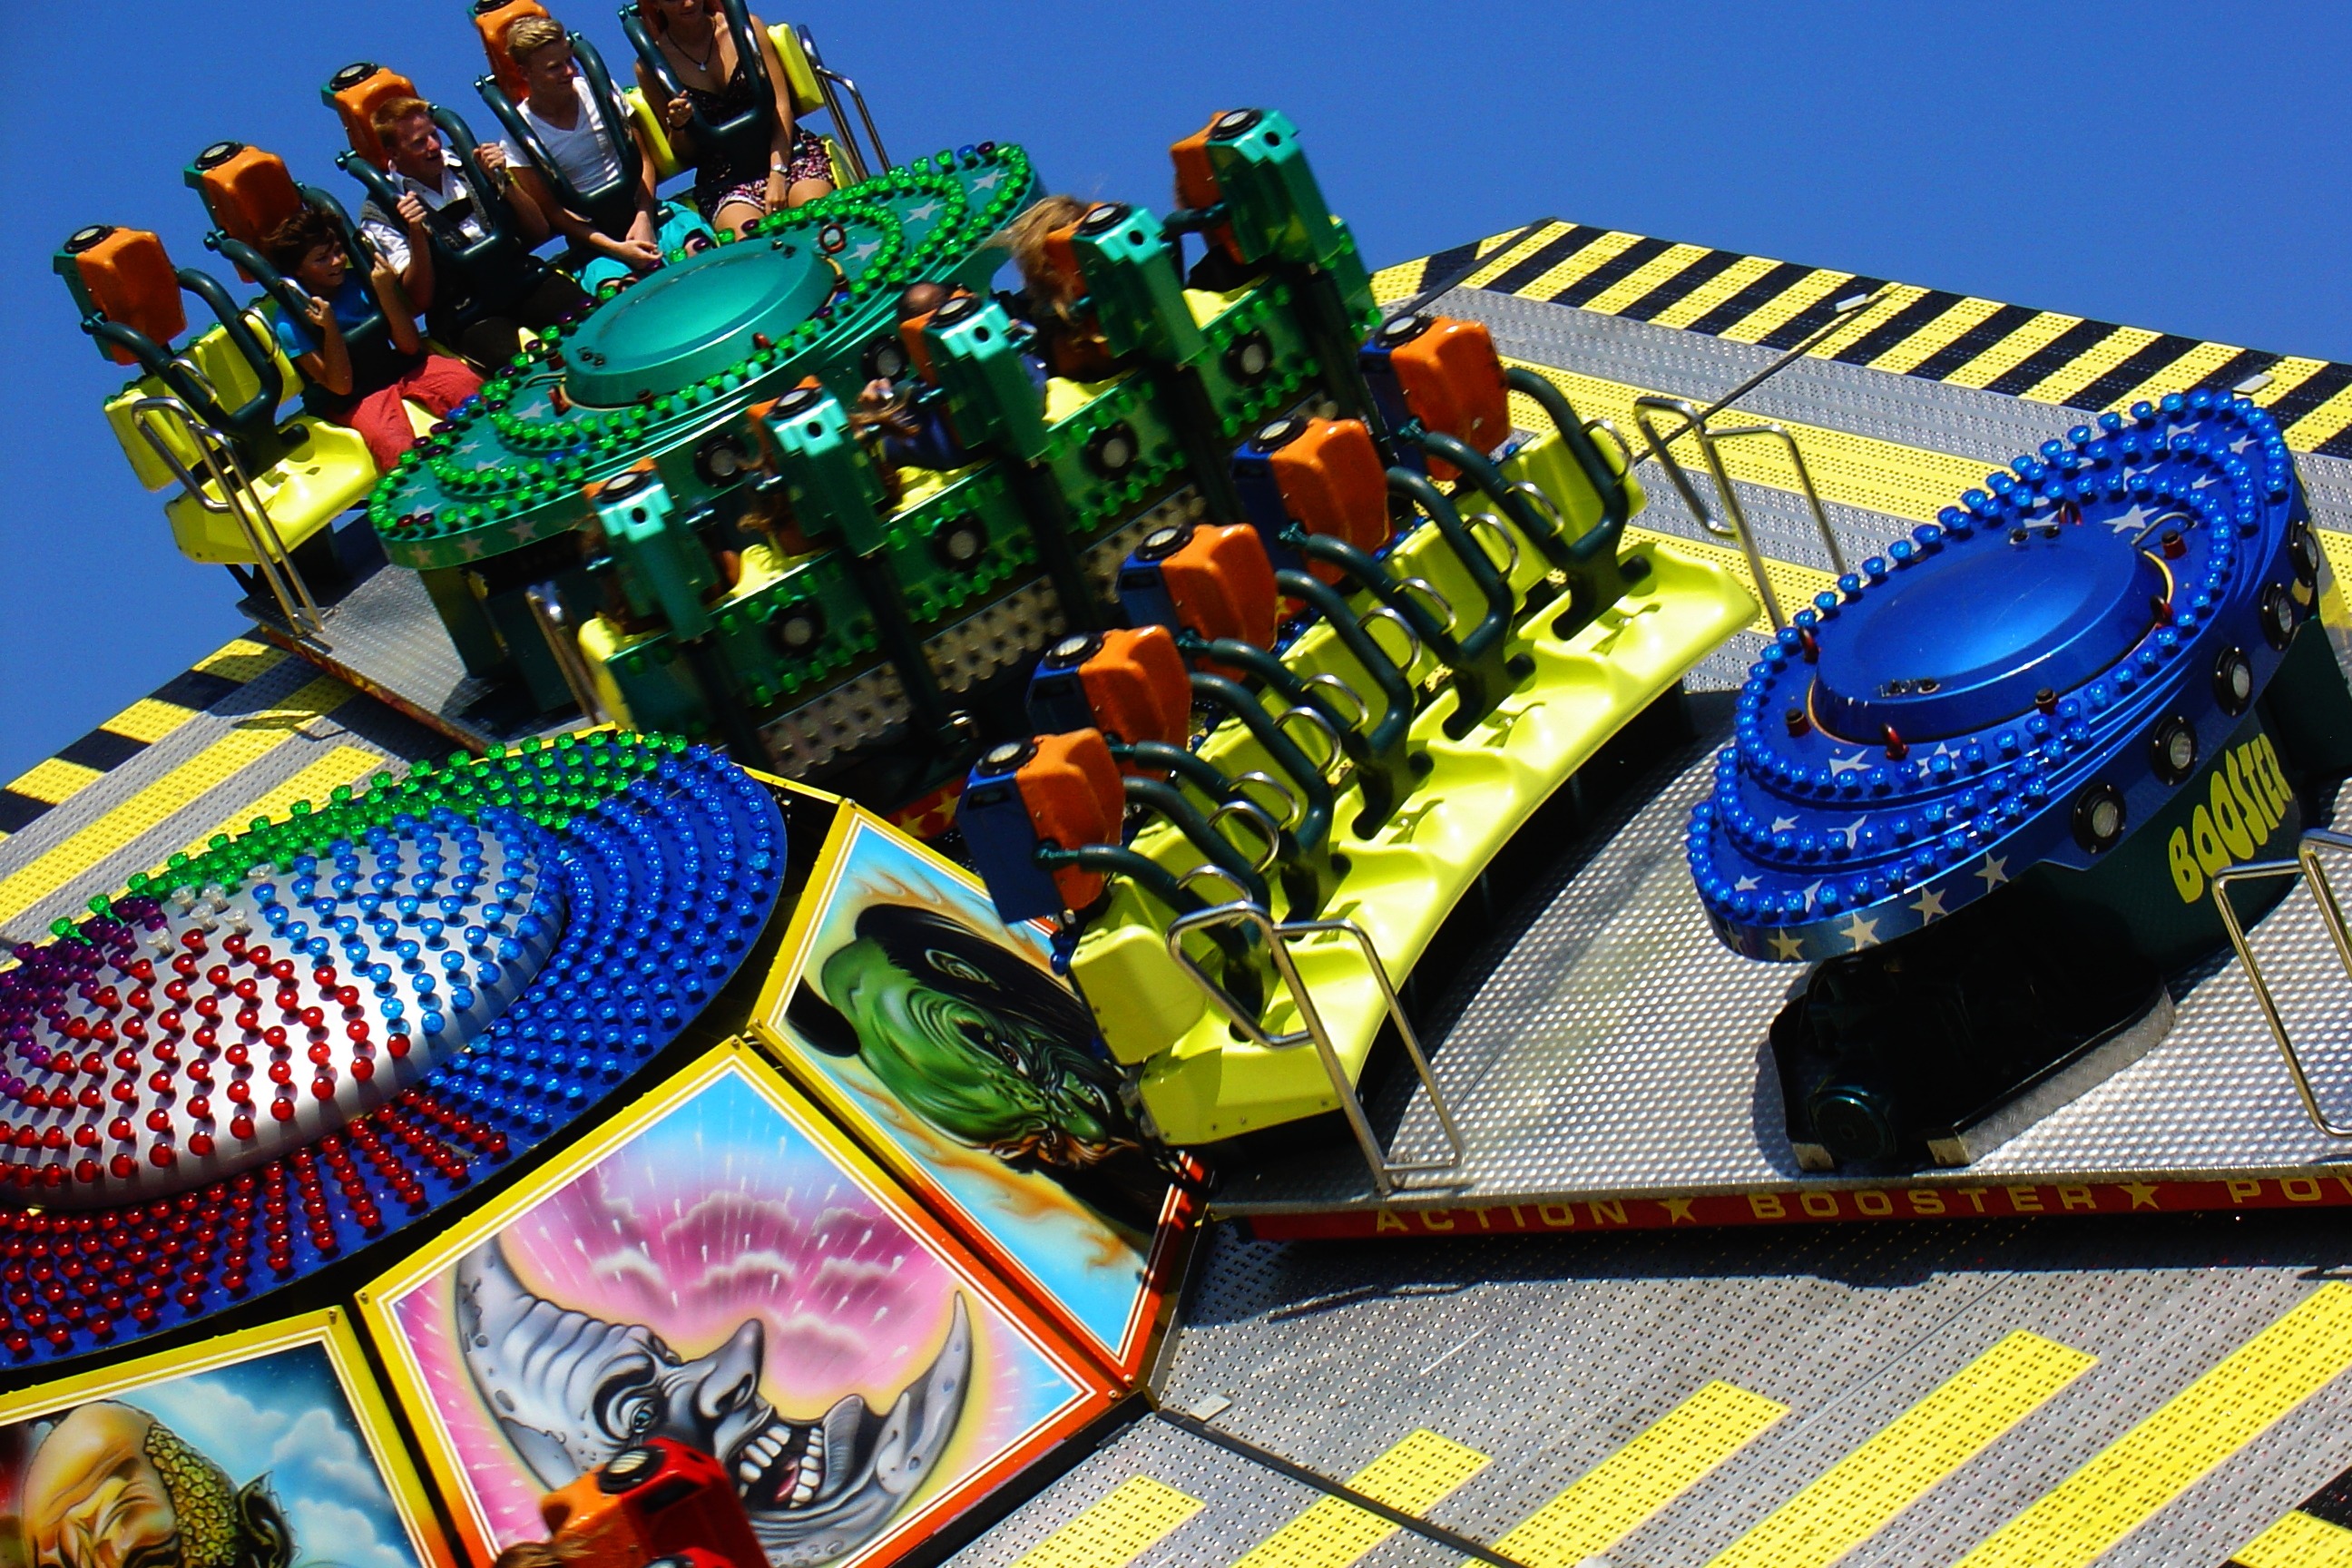
vehicle, amusement park, park, machine, toy, rides, games, fair, entertainment, folk festival, amusement ride